Artificial intelligence visual art

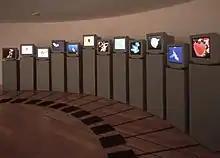
Karl Sims' "Galápagos" installation allowed visitors to evolve 3D animated forms.

Since the founding of AI in the 1950s, artists have used artificial intelligence to create artistic works. These works were sometimes referred to as algorithmic art, computer art, digital art, or new media art.